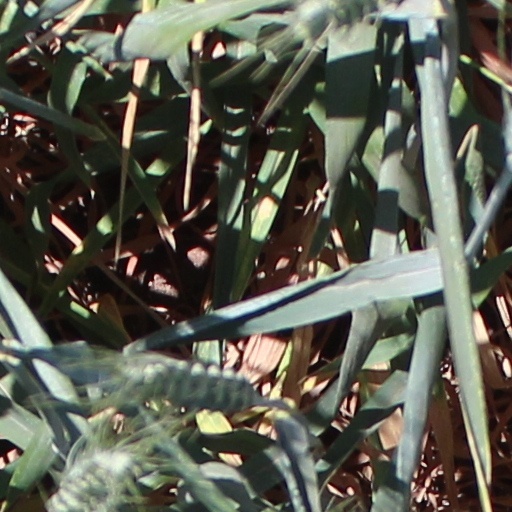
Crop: wheat